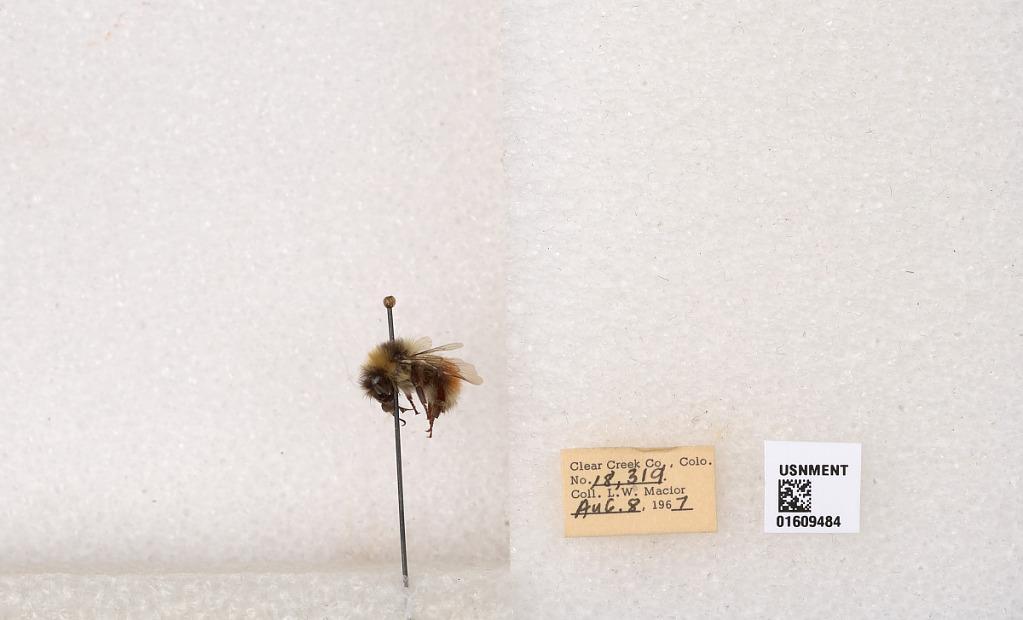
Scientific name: Bombus (Pyrobombus) sylvicola Kirby
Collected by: L. Macior
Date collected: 1967-8-8
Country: United States
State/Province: Colorado
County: Clear Creek
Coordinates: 39.6856, -105.645